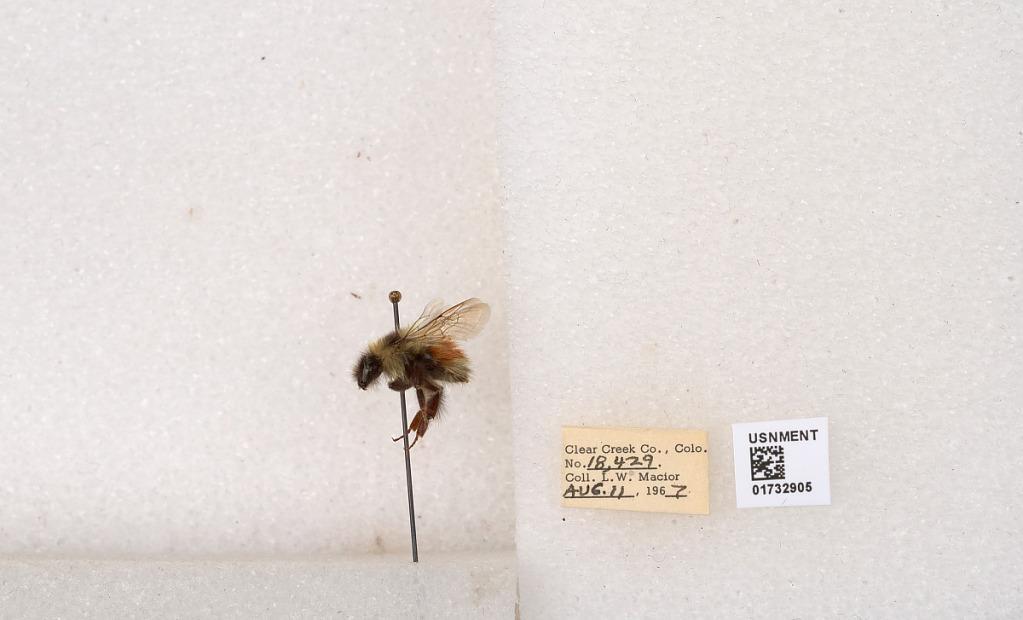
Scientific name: Bombus (Pyrobombus) sylvicola Kirby
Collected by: L. Macior
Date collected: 1967-8-11
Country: United States
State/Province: Colorado
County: Clear Creek
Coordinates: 39.6891, -105.644